Rondo (2018 film)

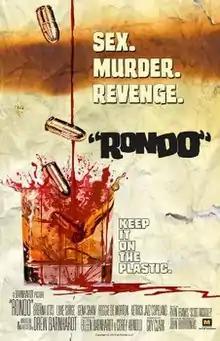
Film poster

Rondo is a 2018 American thriller film written and directed by Drew Barnhardt. The movie was first shown on July 7, 2018, at the Fantasia Film Festival and was released on video and on demand on May 7, 2019.